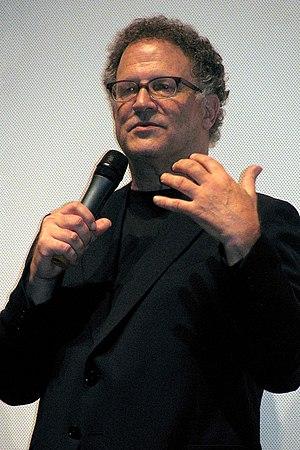
La huitième saison des Simpson est diffusée pour la première fois aux États-Unis par la Fox entre le 27 octobre 1996 et le 18 mai 1997. En France, elle est diffusée du 20 septembre 1997 au 7 mars 1998 et rediffusée en 2003 sur Canal+, et depuis septembre 2006 sur W9. En Belgique, elle est diffusée du 30 septembre au 3 novembre 1998. Les show runners de cette saison sont Bill Oakley et Josh Weinstein, qui produisent vingt-trois épisodes sur vingt-cinq. Deux épisodes de cette saison font partie de la production de la saison précédente, et deux autres sont produits par Al Jean et Mike Reiss.
Drive, ou Sang-froid au Québec, est un thriller américain réalisé par Nicolas Winding Refn, sorti en 2011 et adapté du roman du même nom de James Sallis par Hossein Amini. Comme dans le livre, le film traite de la double vie d'un homme, interprété par Ryan Gosling, cascadeur le jour et chauffeur pour criminels la nuit. Le réalisateur a expliqué qu'il avait été influencé par Bullitt et Le Jour du fléau, et que Drive est un hommage à Alejandro Jodorowsky. La thématique du film est également largement inspirée de Driver.
Albert Lawrence Einstein dit Albert Brooks est un acteur, scénariste et réalisateur américain, né le 22 juillet 1947 à Beverly Hills.